Arkia

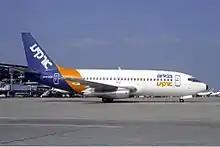
An Arkia Boeing 737-200 at Orly Airport, Paris, France, 1982

In March 1980, Kanaf Arkia acquired the remaining stock of Arkia and merged the two operators. The airline grew quickly during the 1980s, moving both into the international charter market and airline maintenance.